Australian Skeptics

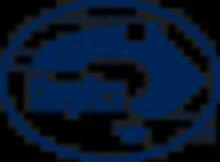
The map of Australia in the shape of a question mark was adopted as the official logo by the Australian Skeptics in 1996 and is a registered trademark image of the Australian Skeptics Inc. All Australian skeptical groups have been granted unconditional licence to use the image.

In 1979, Mark Plummer (later president of Australian Skeptics) sent a letter to the American skeptical magazine "The Zetetic" in which he expressed interest in beginning a skeptical organisation in Australia. Sydney electronics entrepreneur Dick Smith responded to the letter, and offered to sponsor a visit to Australia by James Randi, the principal investigator for the American-based Committee for the Scientific Investigation of Claims of the Paranormal (CSICOP), now known as the Committee for Skeptical Inquiry (CSI), part of the non-profit organisation Center for Inquiry (CFI), which are joint publishers of the "Skeptical Inquirer". During this visit, James Randi, Dick Smith, Phillip Adams, Richard Carleton and an unidentified businessman offered a $50,000 prize to anyone who could prove psychic phenomena in front of Randi. A number of contenders, largely water diviners came forward, but all failed to prove their claims in front of independent observers.